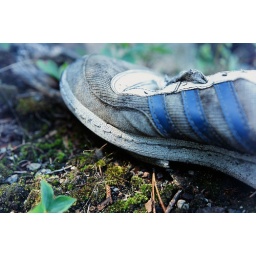
forgotten shoe by the water